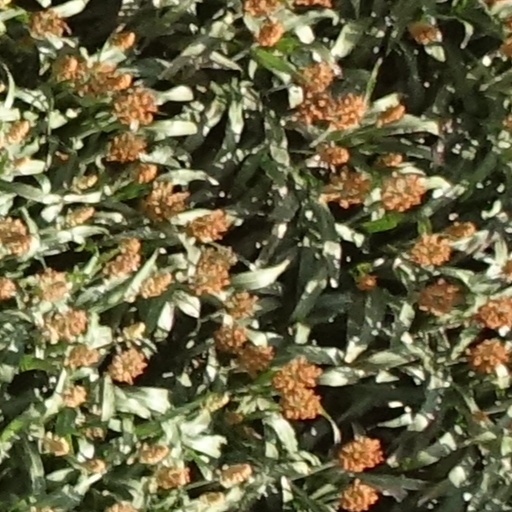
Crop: sorghum